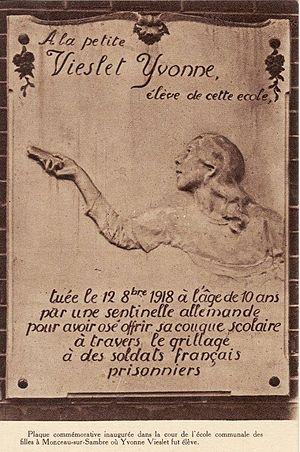
Stèle commémorative inaugurée en 1919- Yvonne Vieslet - Monceau-sur Sambre
Yvonne Vieslet, est née à Monceau-sur-Sambre, le 8 juin 1908 et fut tuée par un soldat allemand le 12 octobre 1918 à Marchienne-au-Pont.